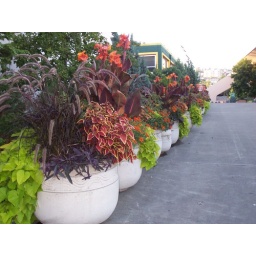
flower pots in seattle